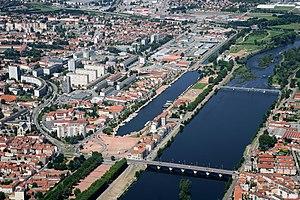
Une vue de l'entrée de Roanne
Roanne est une commune française située dans le département de la Loire, en région Auvergne-Rhône-Alpes.
Cette liste des aires urbaines françaises recense les 160 aires urbaines de métropole ou des départements et régions d'outre-mer comptant plus de 50 000 habitants, classées selon leur population au recensement de 2016, en vigueur au 1ᵉʳ janvier 2019.